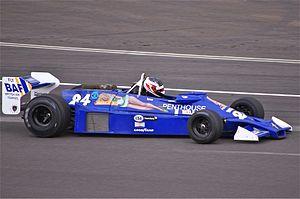
Hesketh Racing est une ancienne écurie de Formule 1 qui a disputé six saisons du championnat du monde entre 1973 et 1978. L'écurie a pris part à 52 Grands Prix, a signé sa seule victoire au Grand Prix des Pays-Bas 1975 et sa meilleure qualification est une seconde place sur la grille.